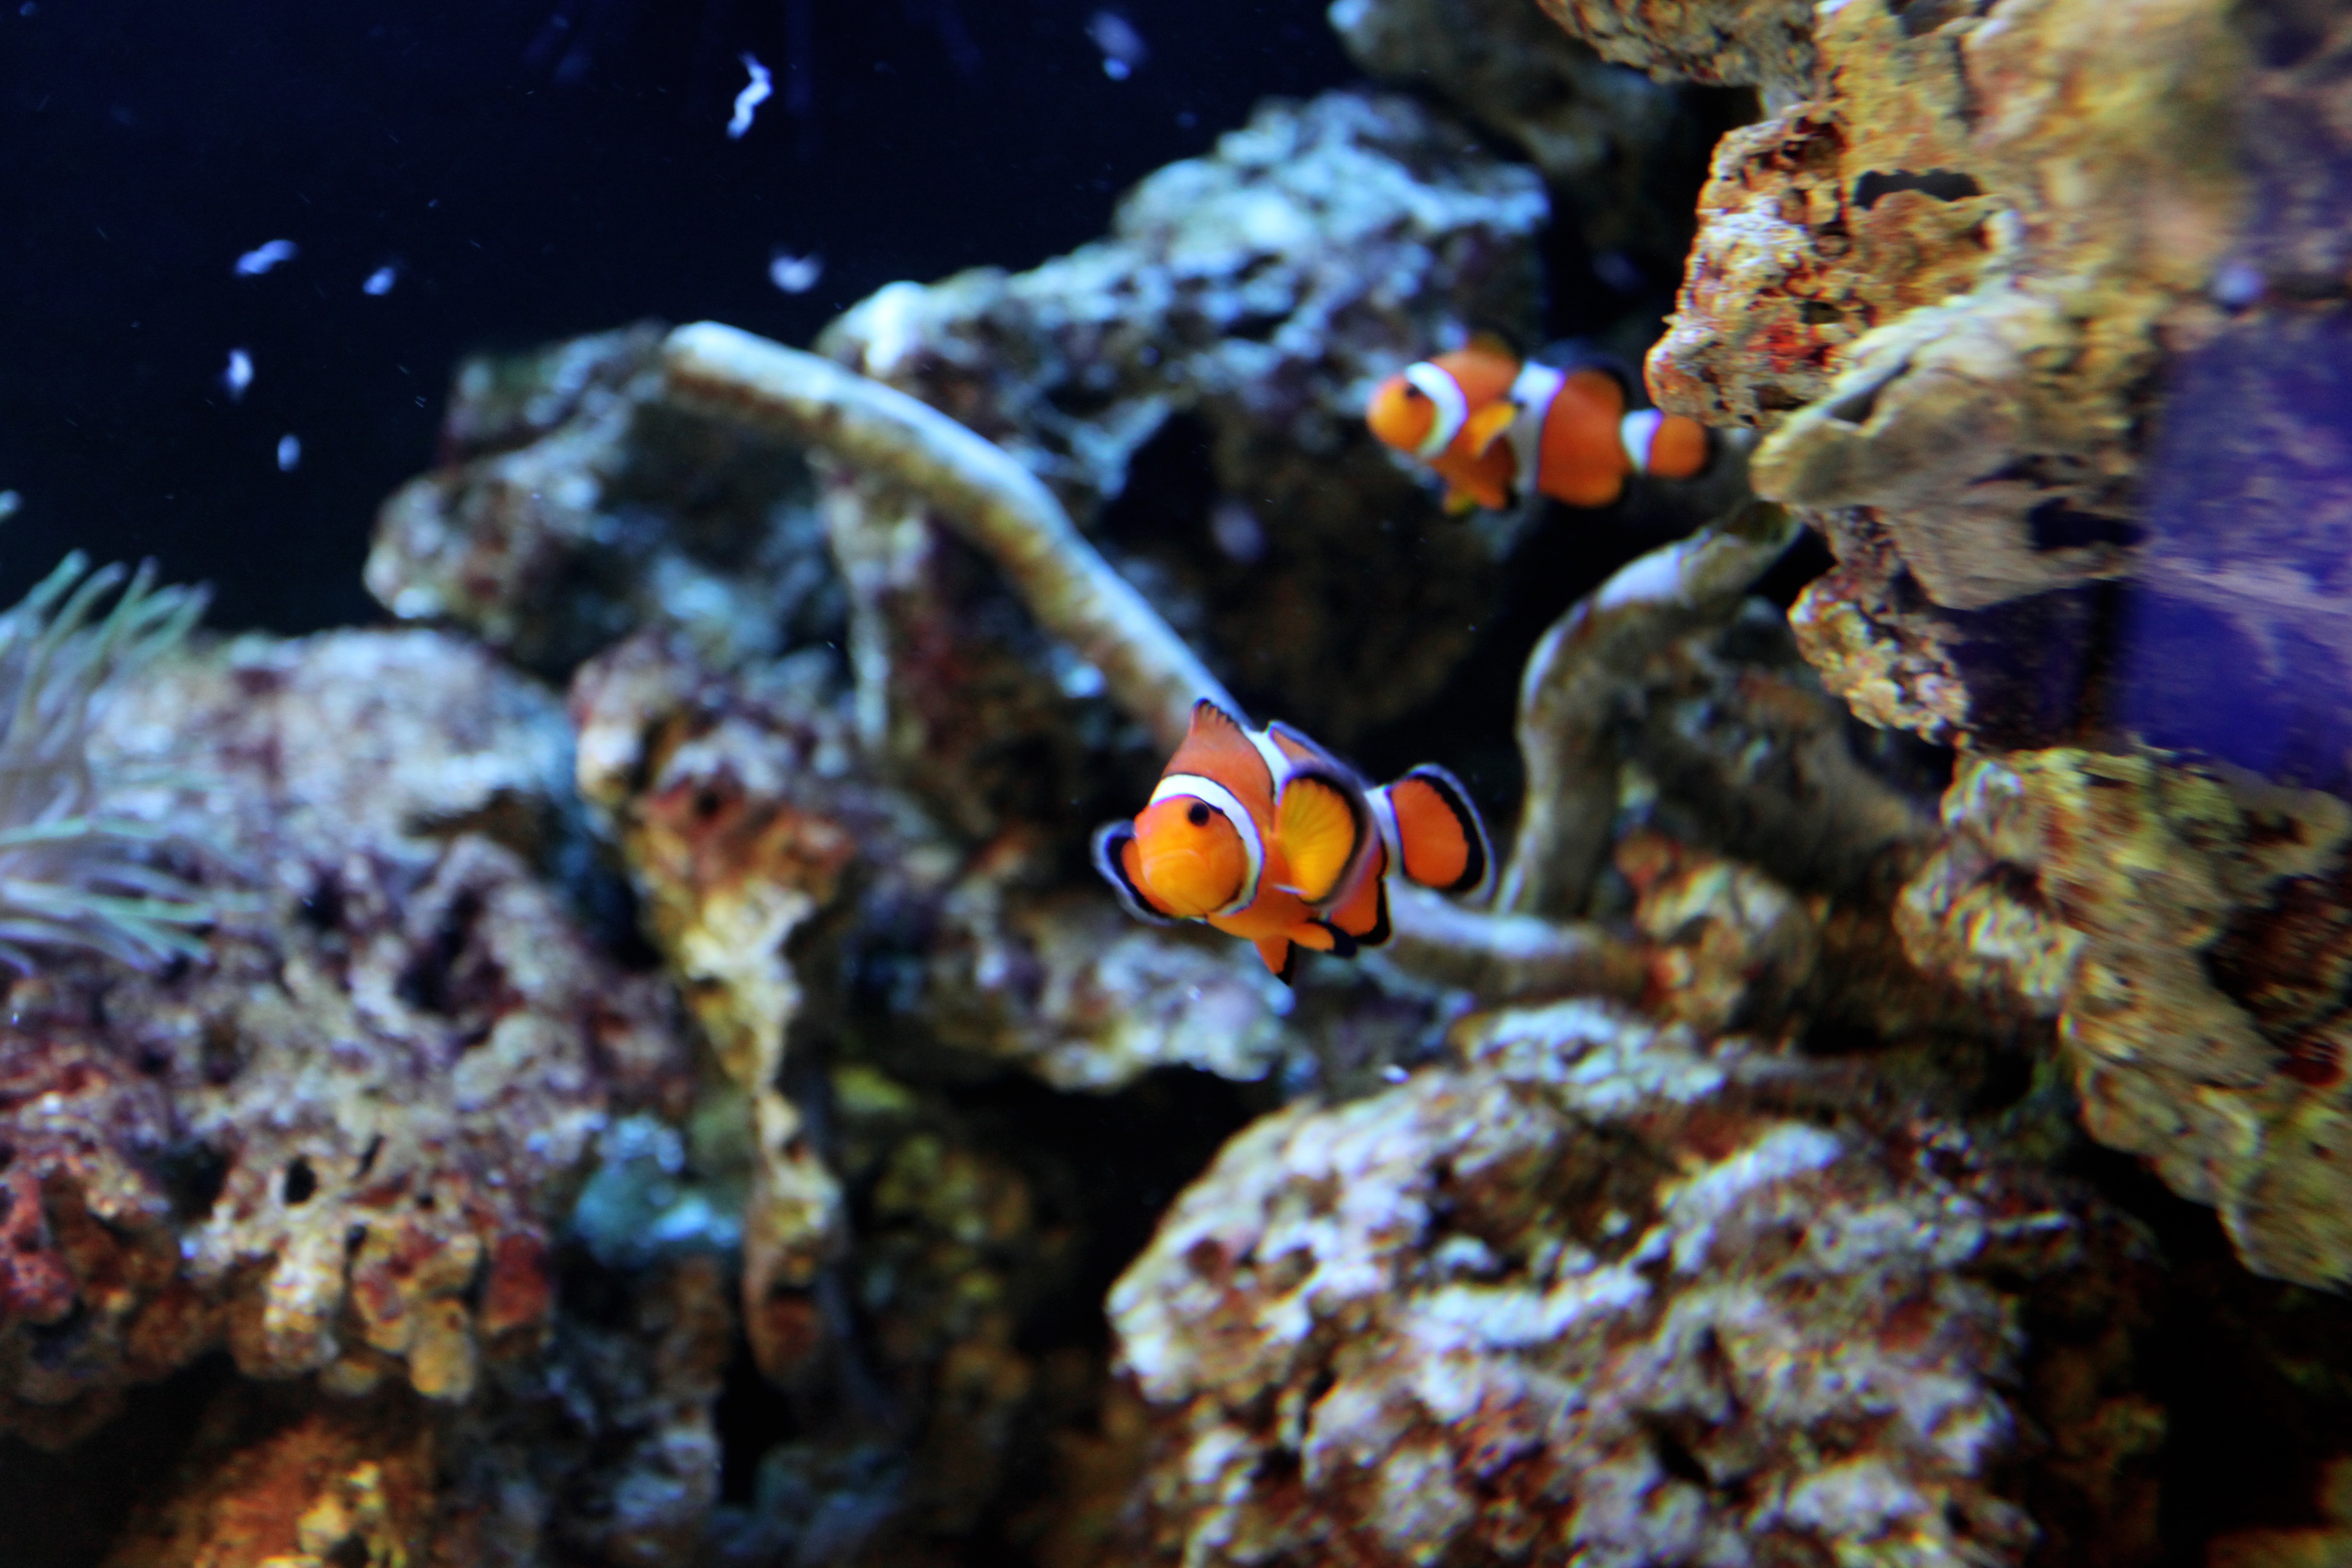
water, nature, wildlife, underwater, biology, fish, fauna, coral reef, reef, aquarium, animals, marine, animal world, macro photography, clownfish, exotic animal, marine biology, coral reef fish, pomacentridae